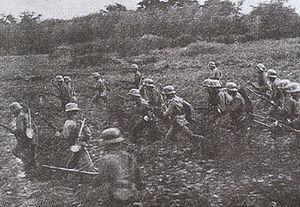
Les uniformes et armes des armées chinoises sont les tenues militaires et les armements des combattants et soldats chinois depuis l'époque de la première guerre de l'opium jusqu'à l'avènement de la République populaire de Chine.
La bataille de Shanghai opposa en 1937 l'Armée impériale japonaise à l'Armée nationale révolutionnaire chinoise pendant la guerre sino-japonaise.